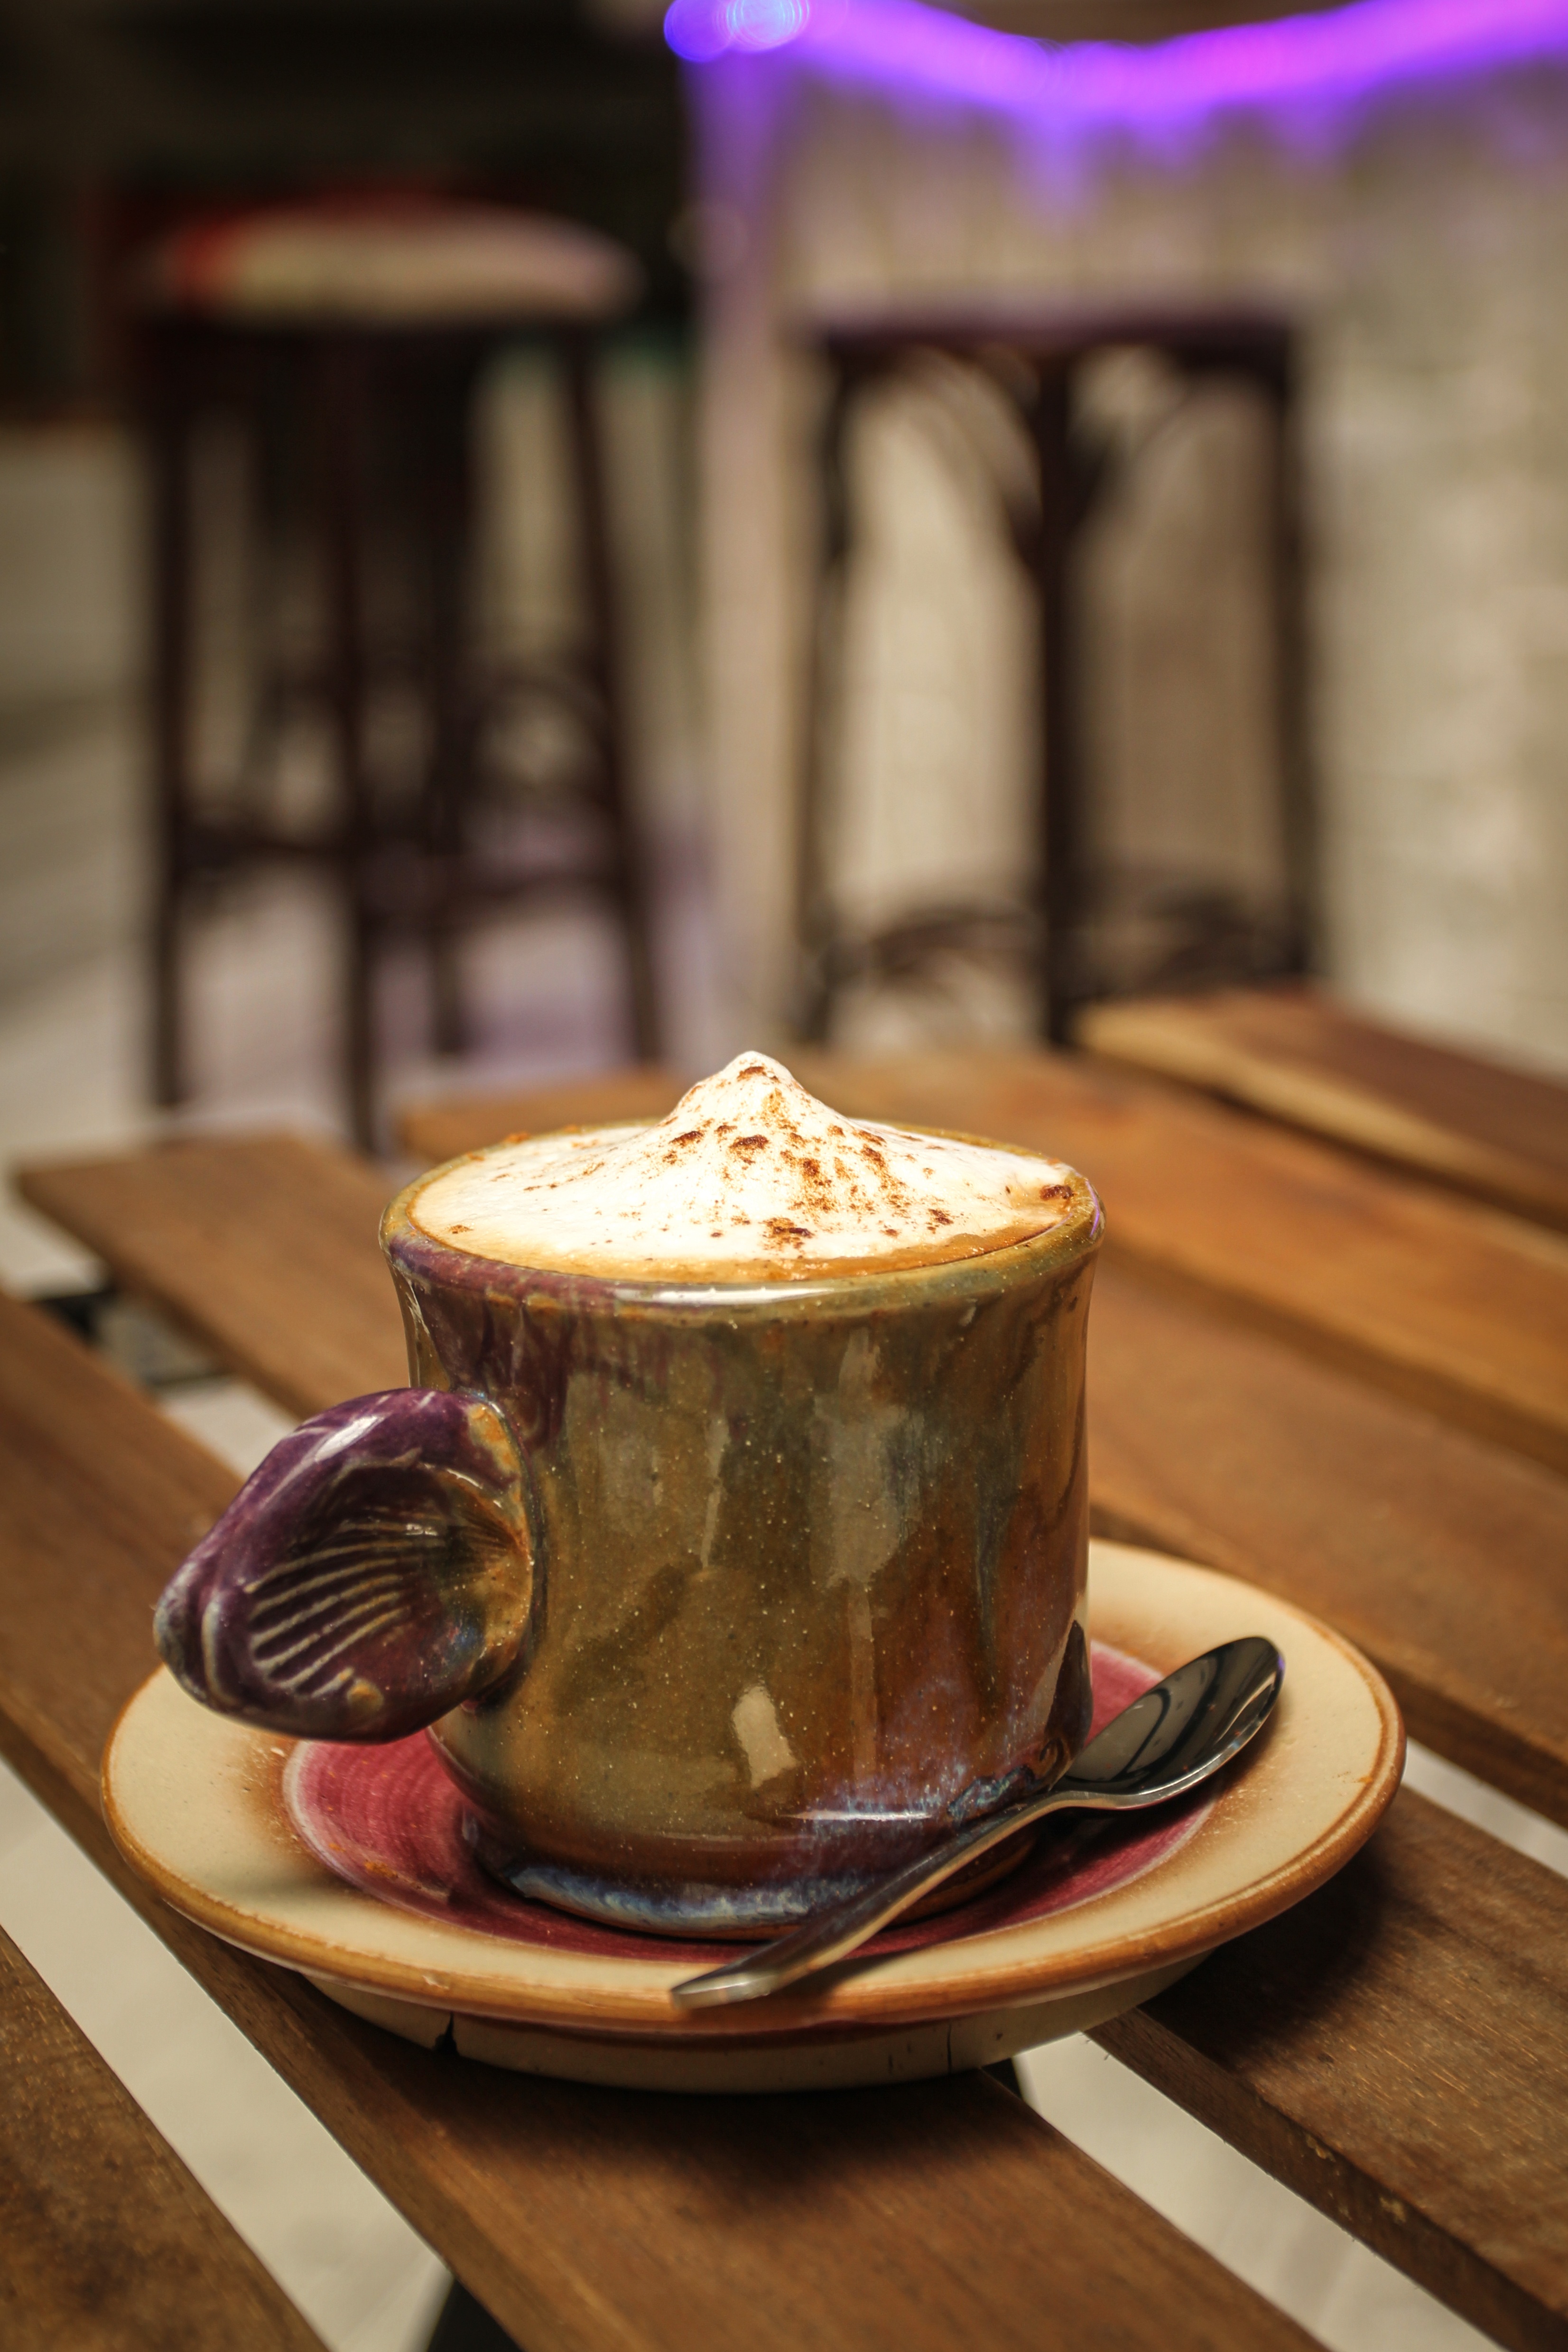
cafe, coffee, bar, cup, cappuccino, drink, espresso, caffeine, cafeteria, flavor